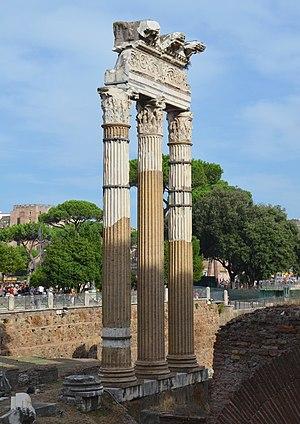
Cette page concerne l'année 46 av. J.-C. du calendrier julien proleptique.
Jules César, aussi appelé simplement César, est un général, homme politique et écrivain romain, né à Rome le 12 ou le 13 juillet 100 av. J.-C. et mort le 15 mars 44 av. J.-C. dans la même ville.
Le Forum de César, construit par Jules César vers le milieu du Iᵉʳ siècle av. J.-C., est le premier des forums impériaux de Rome. À l'origine, la nouvelle place est conçue afin d'agrandir le Forum Romain, centre politique, administratif et religieux de Rome, et permettre ainsi d'y transférer une partie des activités qui s'y déroulent. Mais très vite, le nouveau forum se détache de l'ancien forum et devient un monument distinct dont César se sert à des fins idéologiques. Le forum est un des seuls projets d'urbanisme initiés par César que ce dernier a pu inaugurer de son vivant, en 46 av. J.-C.
Le temple de Vénus Genetrix est un temple romain dédié à Vénus qui fait partie du forum de César, premier des forums impériaux de Rome.